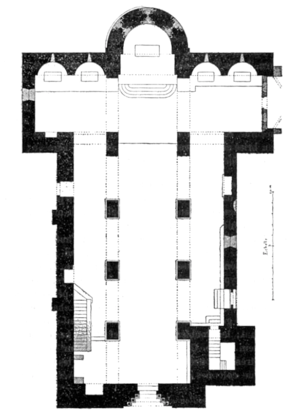
Plan de l'église collégiale de Corneilla-de-Conflent par Jean-Auguste Brutails
Monument majeur de l'art roman catalan, l’église Sainte-Marie de Corneilla-de-Conflent est une ancienne collégiale, construite aux XIᵉ et XIIᵉ siècles. Elle est classée monument historique en 1840 et 1952.